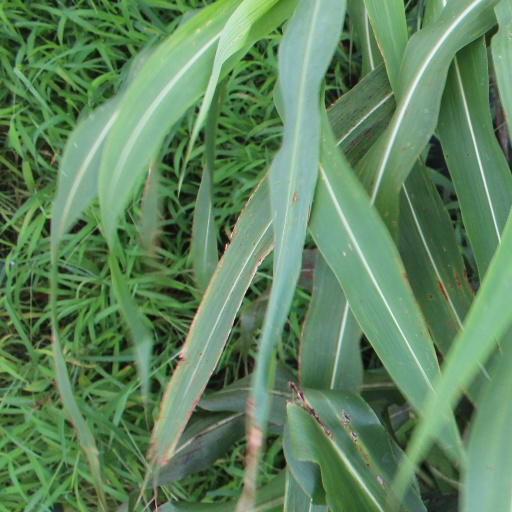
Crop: sorghum